Tylwch railway station

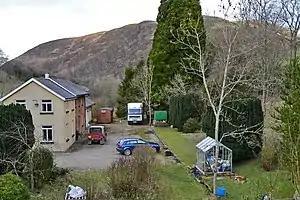
The former station master's house seen in 2012

Tylwch railway station was a station in Tylwch, Powys, Wales. The station was closed in 1962.